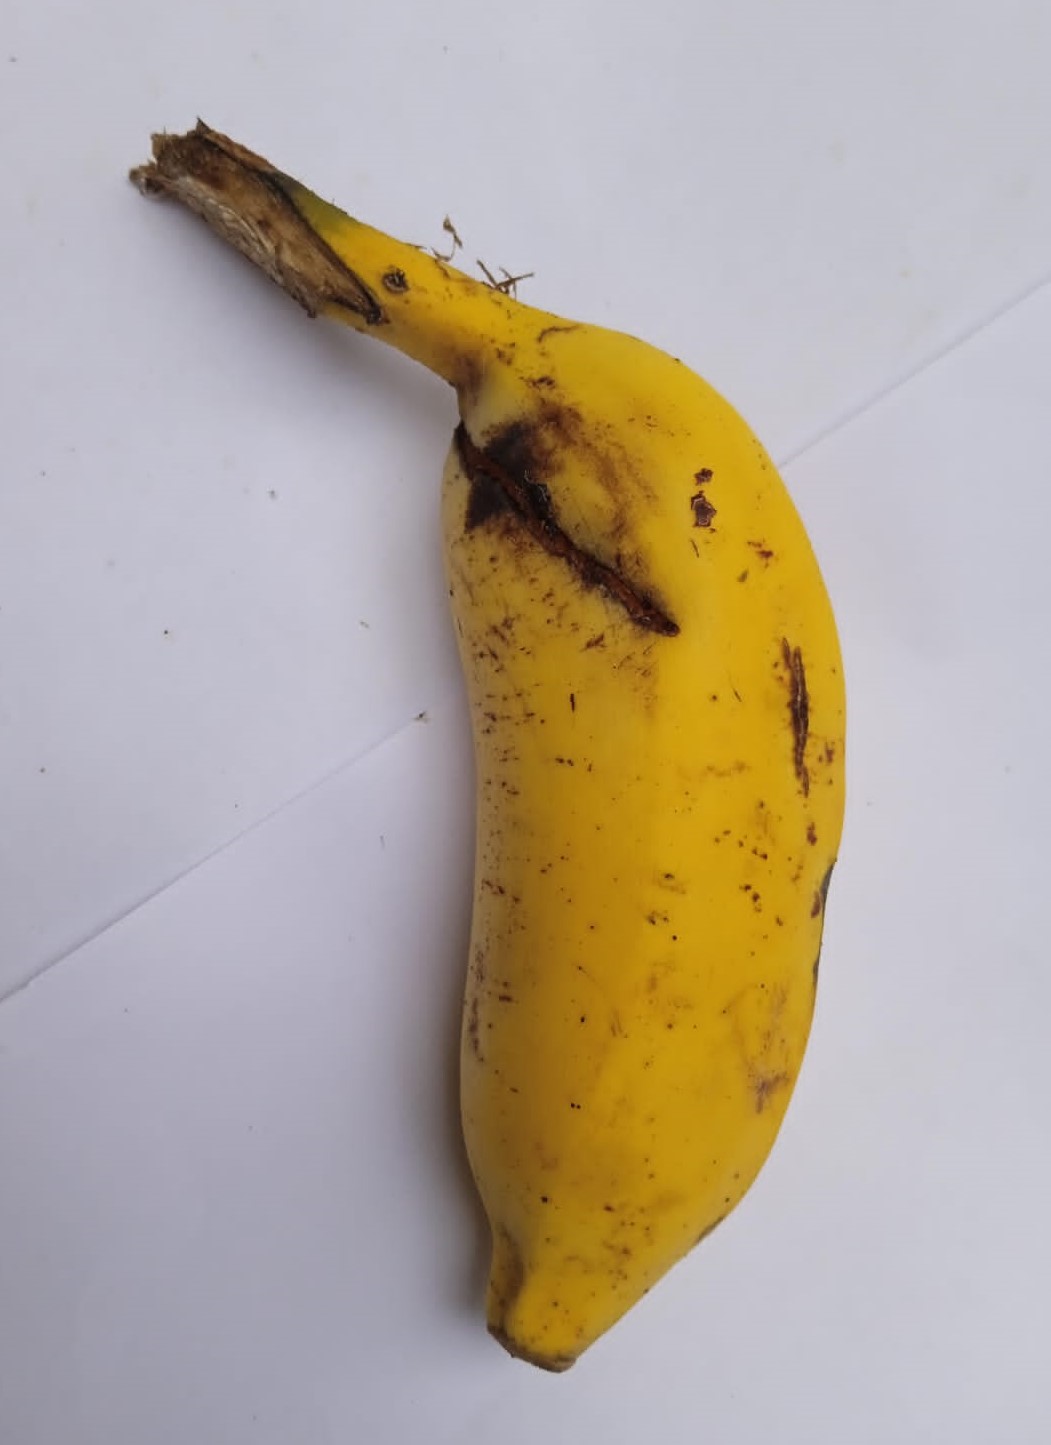
Fruit: banana
Condition: fresh